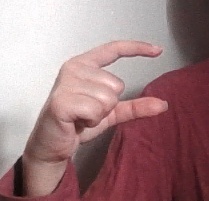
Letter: dal